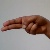
The image shows a hand gesture representing the letter 'H' in Indian Sign Language.